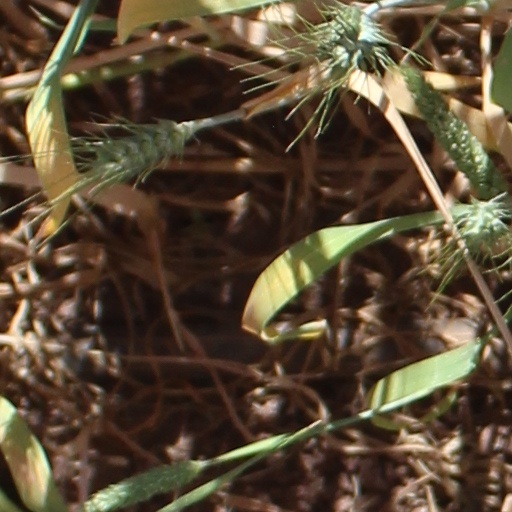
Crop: wheat